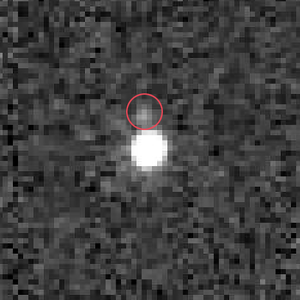
En 2006, l'Union astronomique internationale a défini comme étant une « planète », tout corps en orbite autour du Soleil, assez gros pour être parvenu à l'équilibre hydrostatique et pour avoir nettoyé son voisinage autour de son orbite.
Xiangliu, désignation complète Gonggong I Xiangliu, est un satellite naturel de l'objet transneptunien Gonggong, le seul connu à ce jour.
(225088) Gonggong est une planète mineure du système solaire, plus précisément un objet transneptunien du disque des objets épars, qui a été découvert en juillet 2007 par Megan E. Schwamb, Michael E. Brown et David L. Rabinowitz. Il a une magnitude absolue de 1,8 et un diamètre estimé à environ 1 230 kilomètres, ce qui en fait un candidat au statut de planète naine. Au 28 octobre 2019, c'est le cinquième plus gros objet connu qui orbite au-delà de Neptune. Le 17 octobre 2016, Gábor Marton, Csaba Kiss et Thomas Mueller dévoilent l'existence d'un satellite, nommé Xiangliu, d'un diamètre d'environ 300 kilomètres, découvert à partir d'images du télescope spatial Hubble datant de septembre 2010.